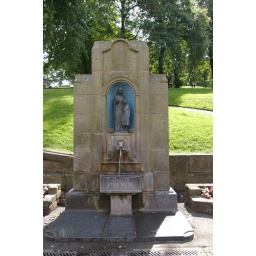
Source of Buxton Mineral Water (For those of you who thought it came out of the ground in plastic bottles)